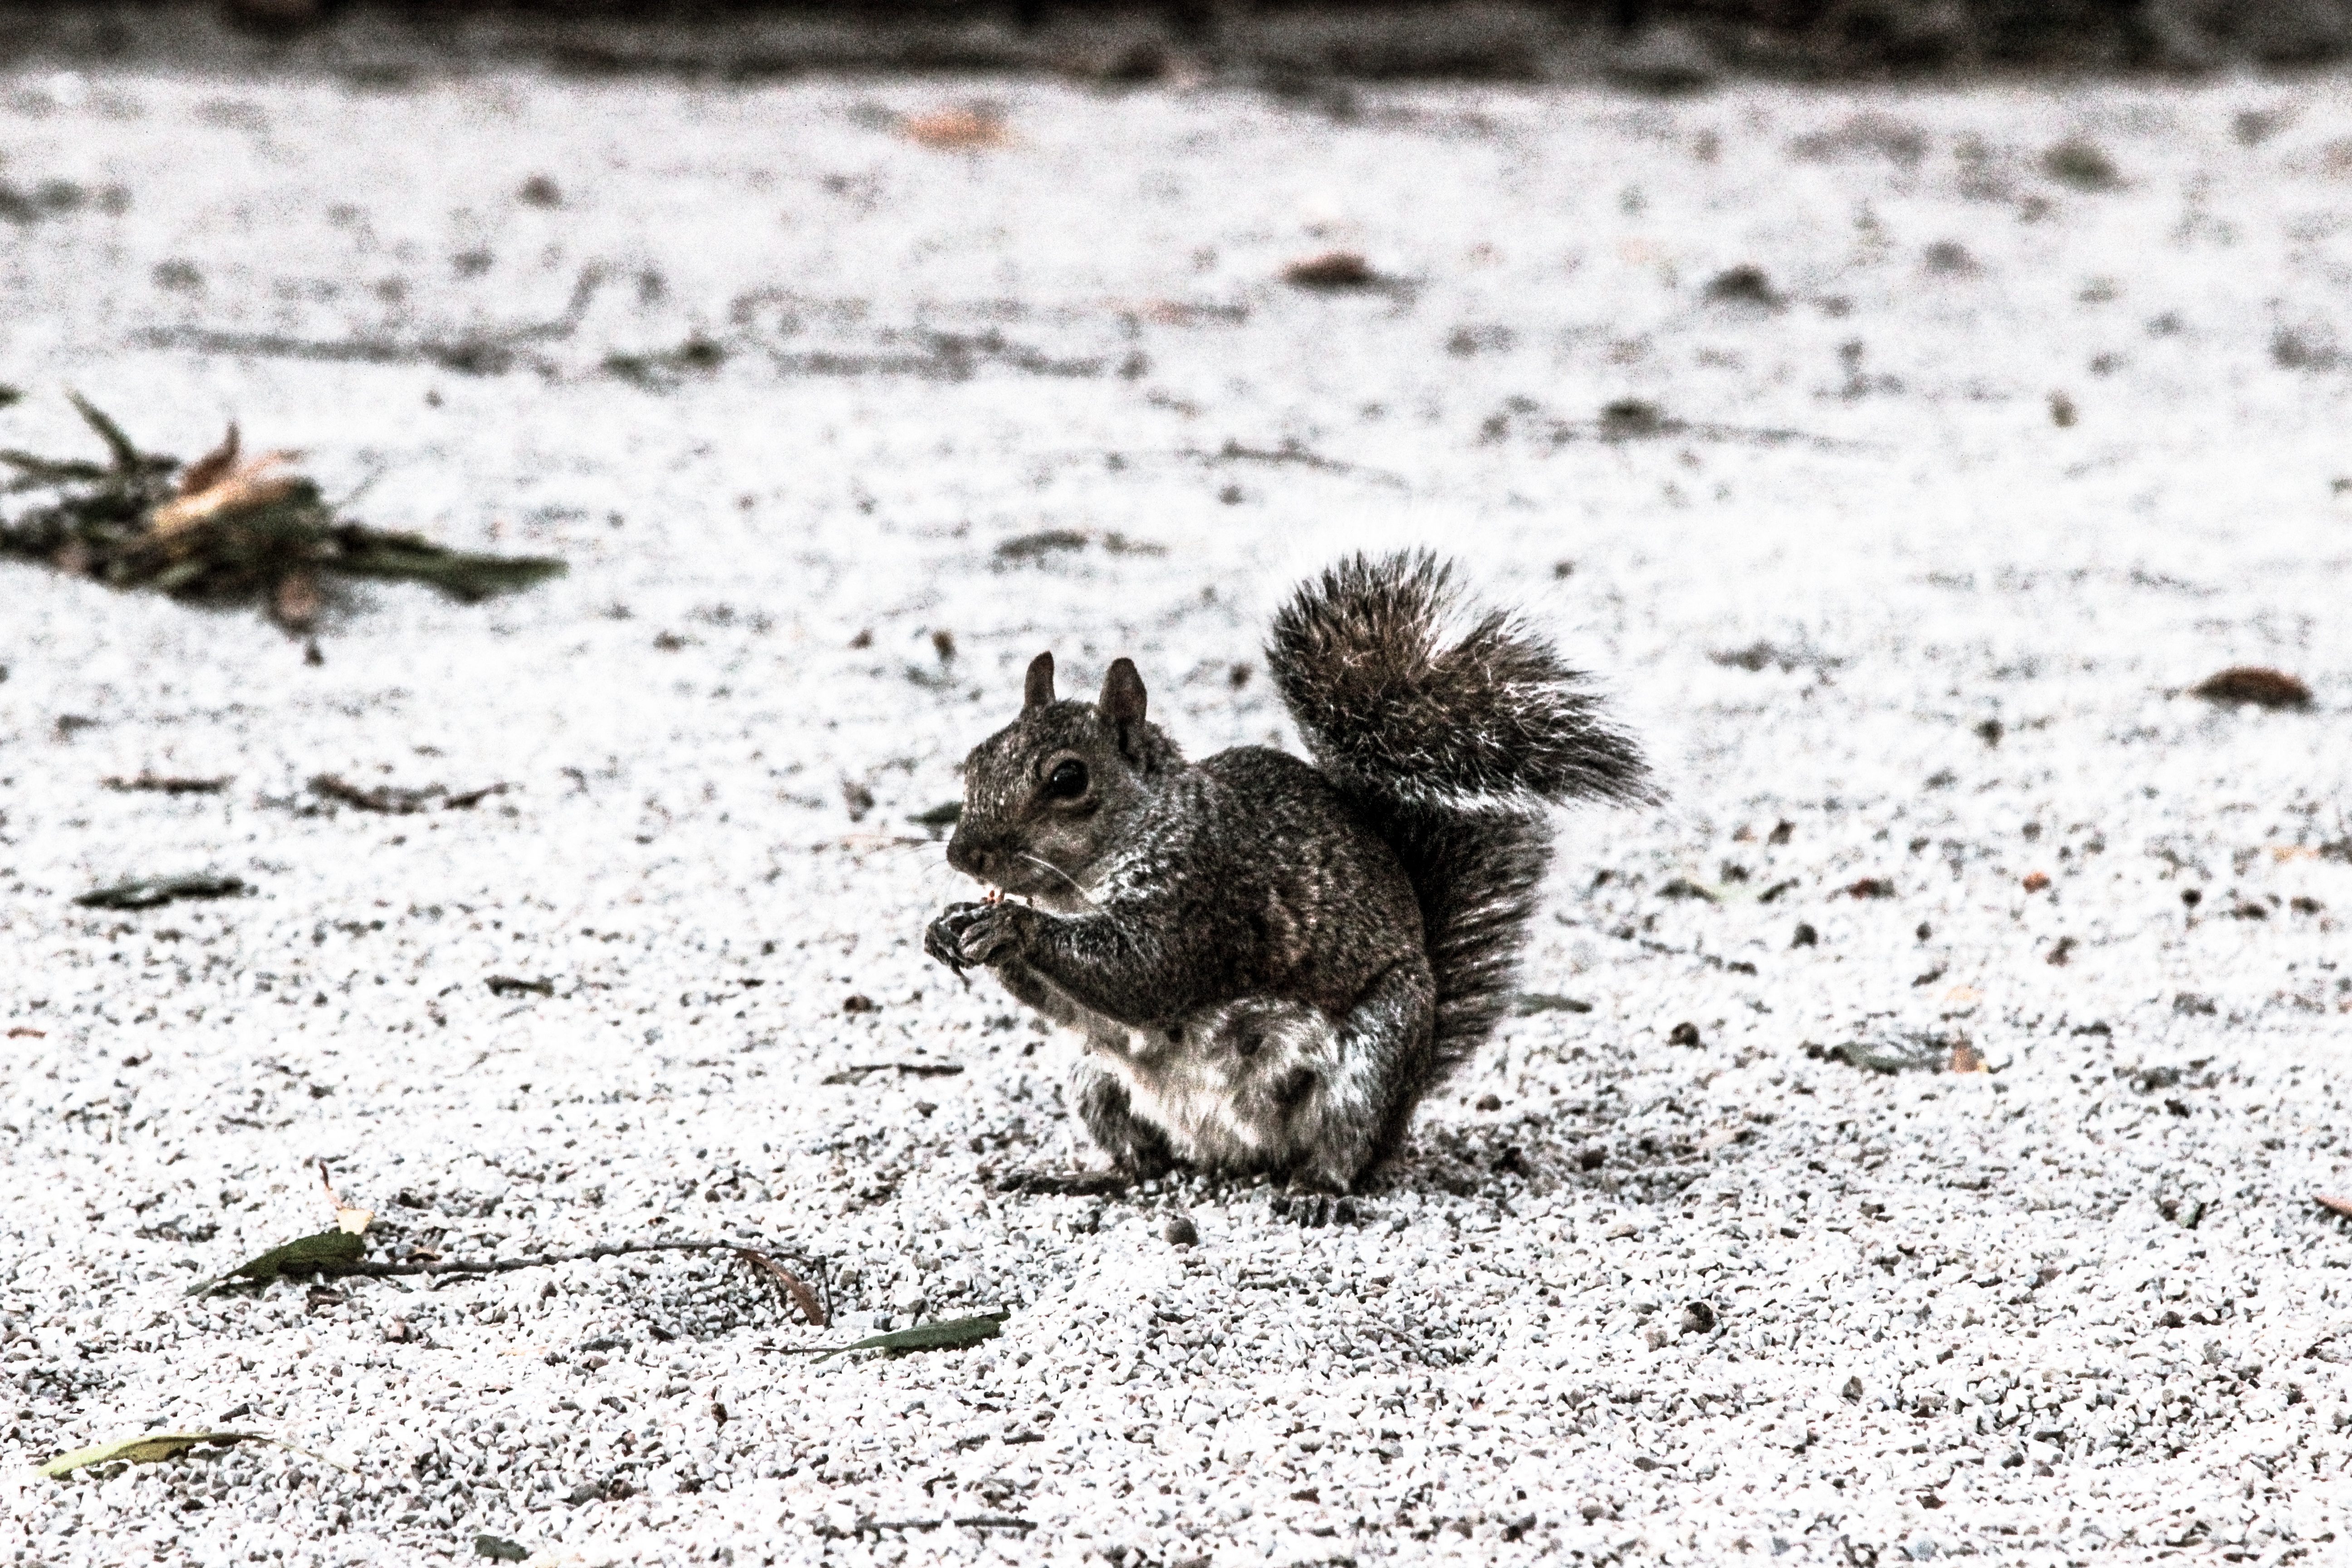
mouse, wildlife, mammal, squirrel, rodent, fauna, vertebrate